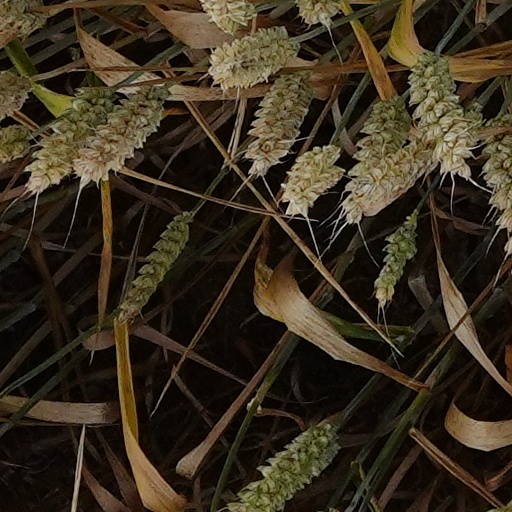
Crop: wheat